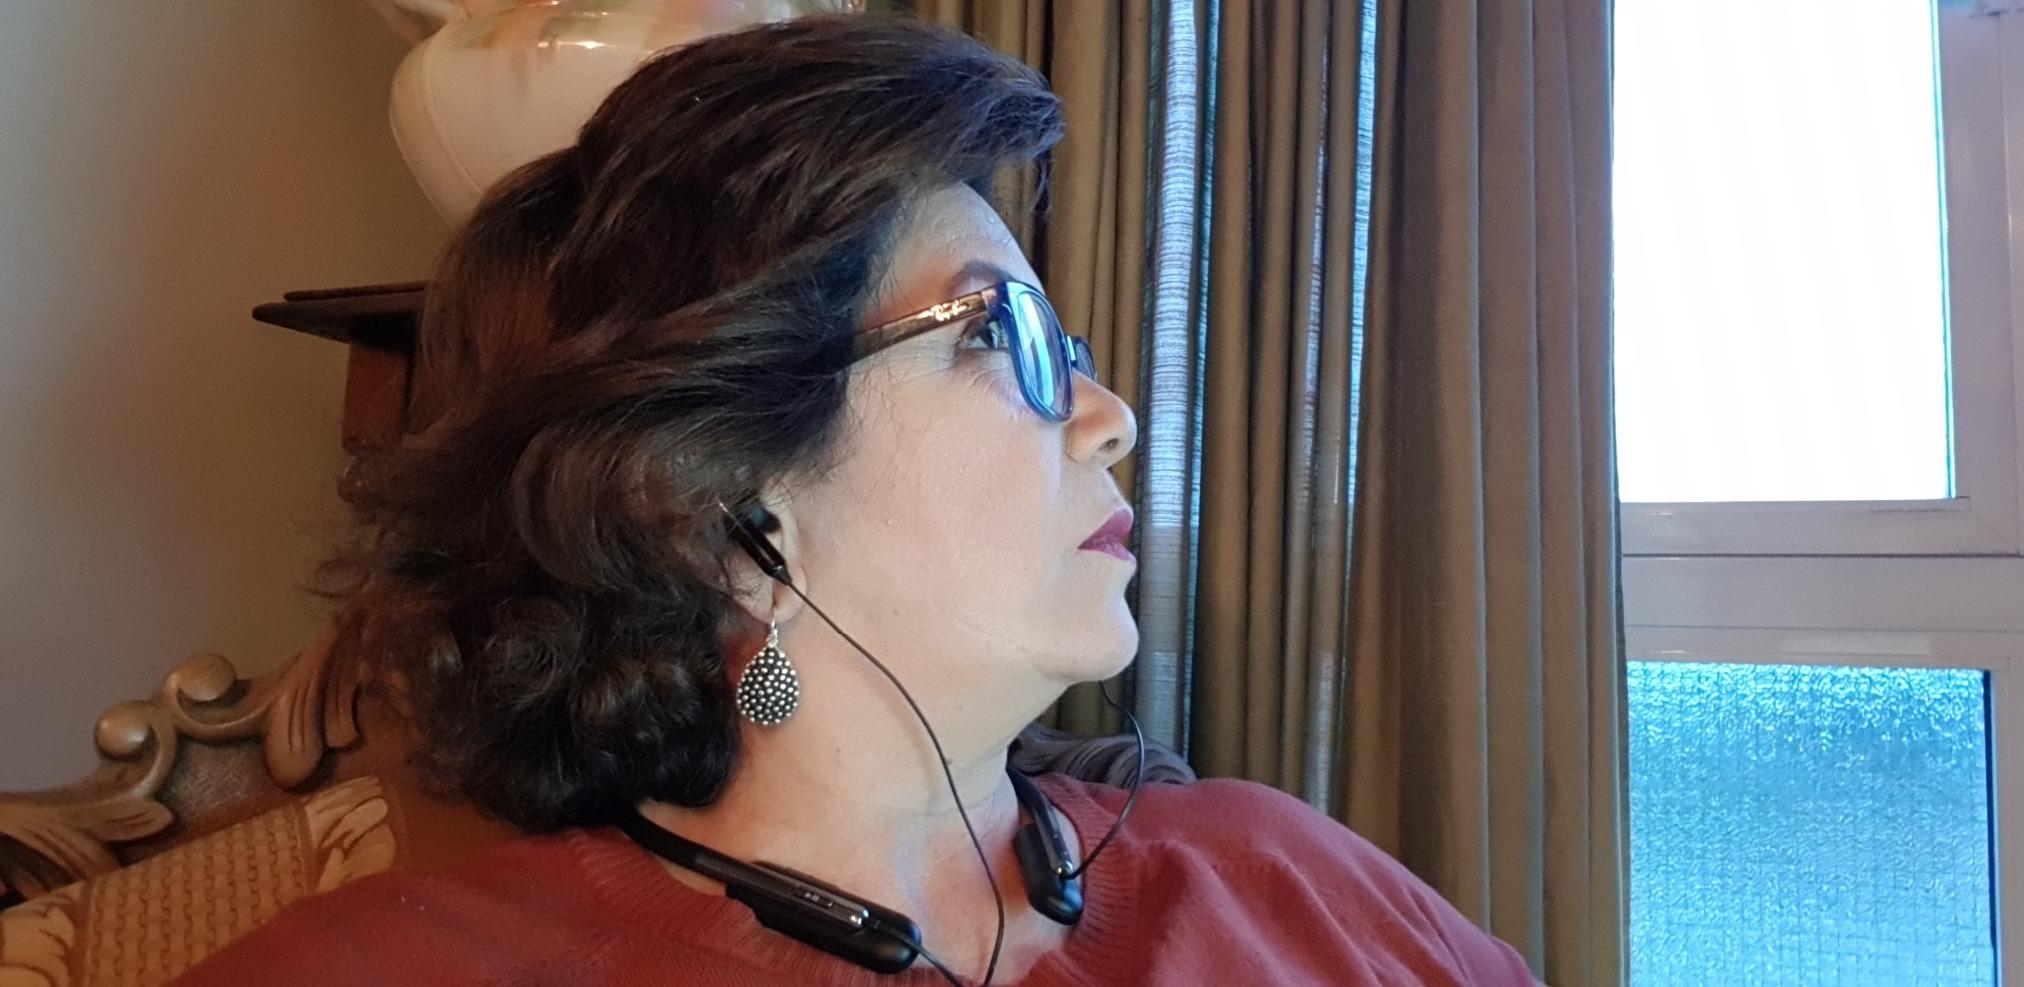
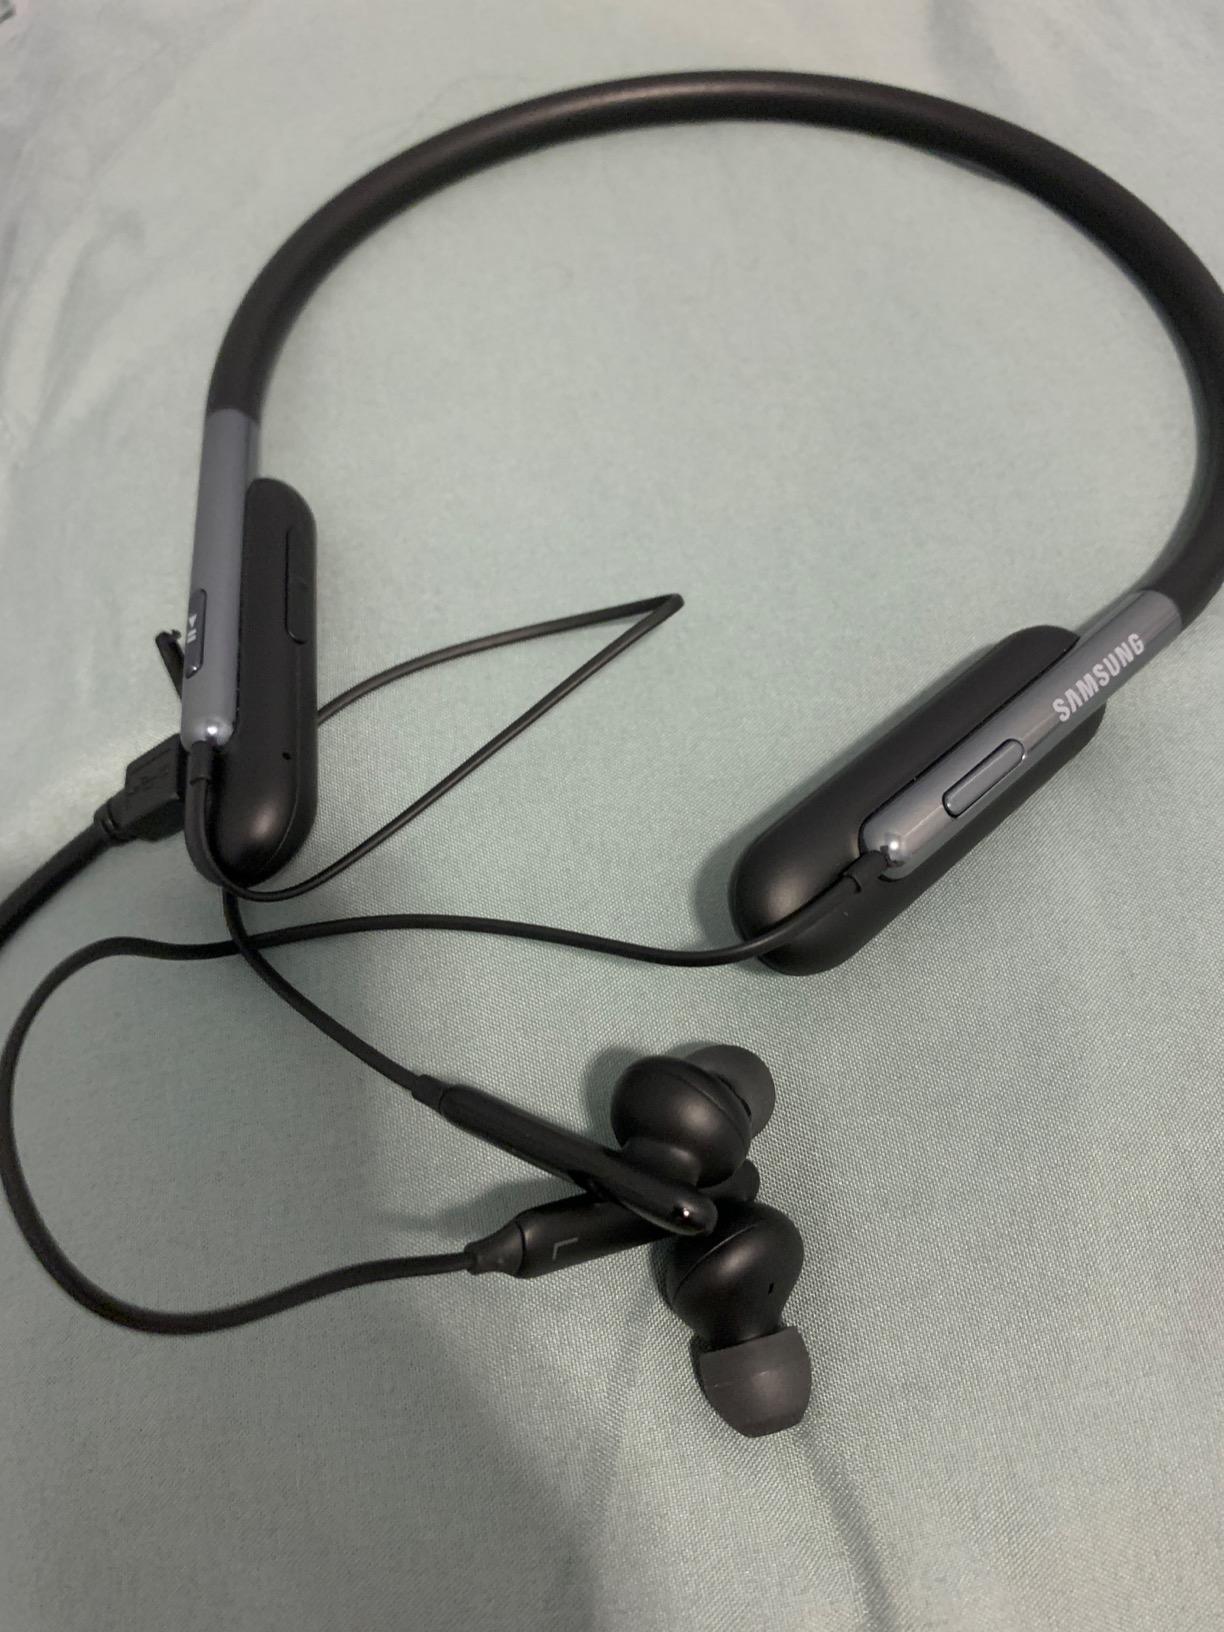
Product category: headphones
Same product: yes